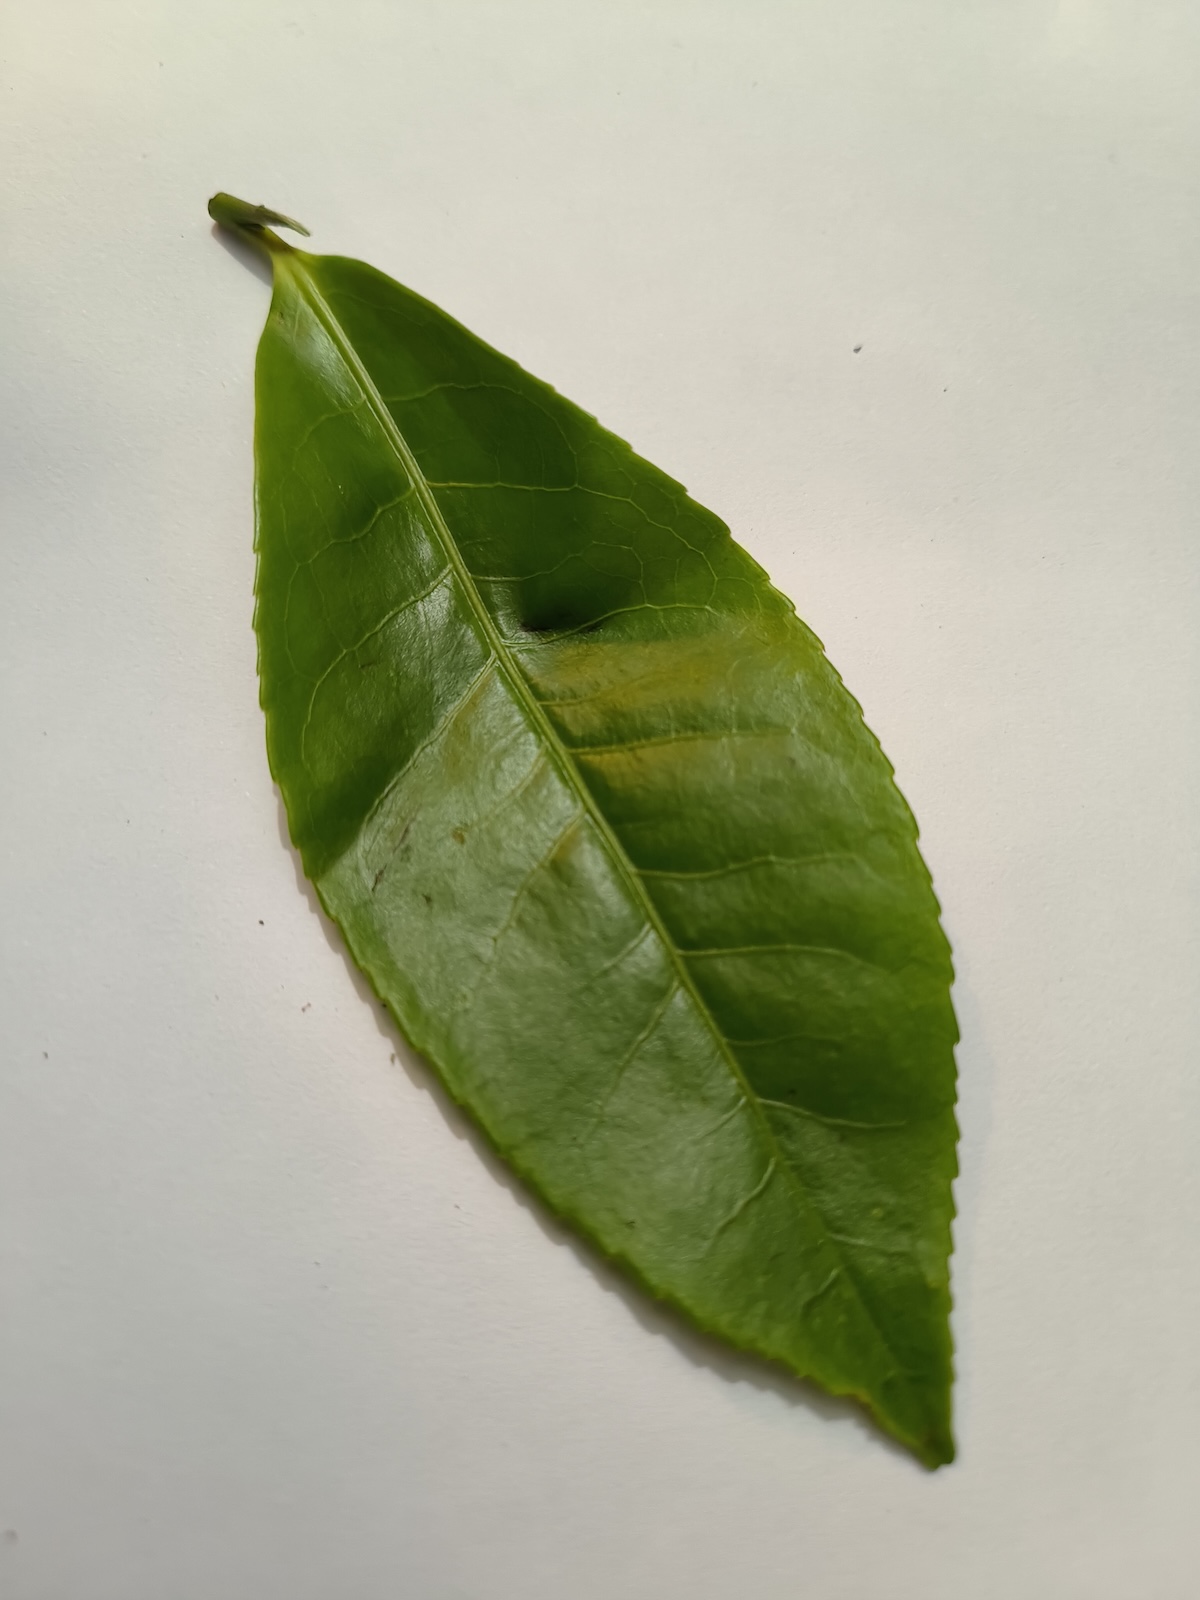
Label: Healthy leaf